Salvatore Todaro (mobster)

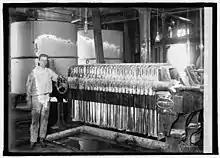
The manufacture of sugar from corn

Prohibition began in Ohio on May 27, 1919, and nationally throughout the United States on January 16, 1920. Todaro quickly got involved in the transportation of illegal liquor.